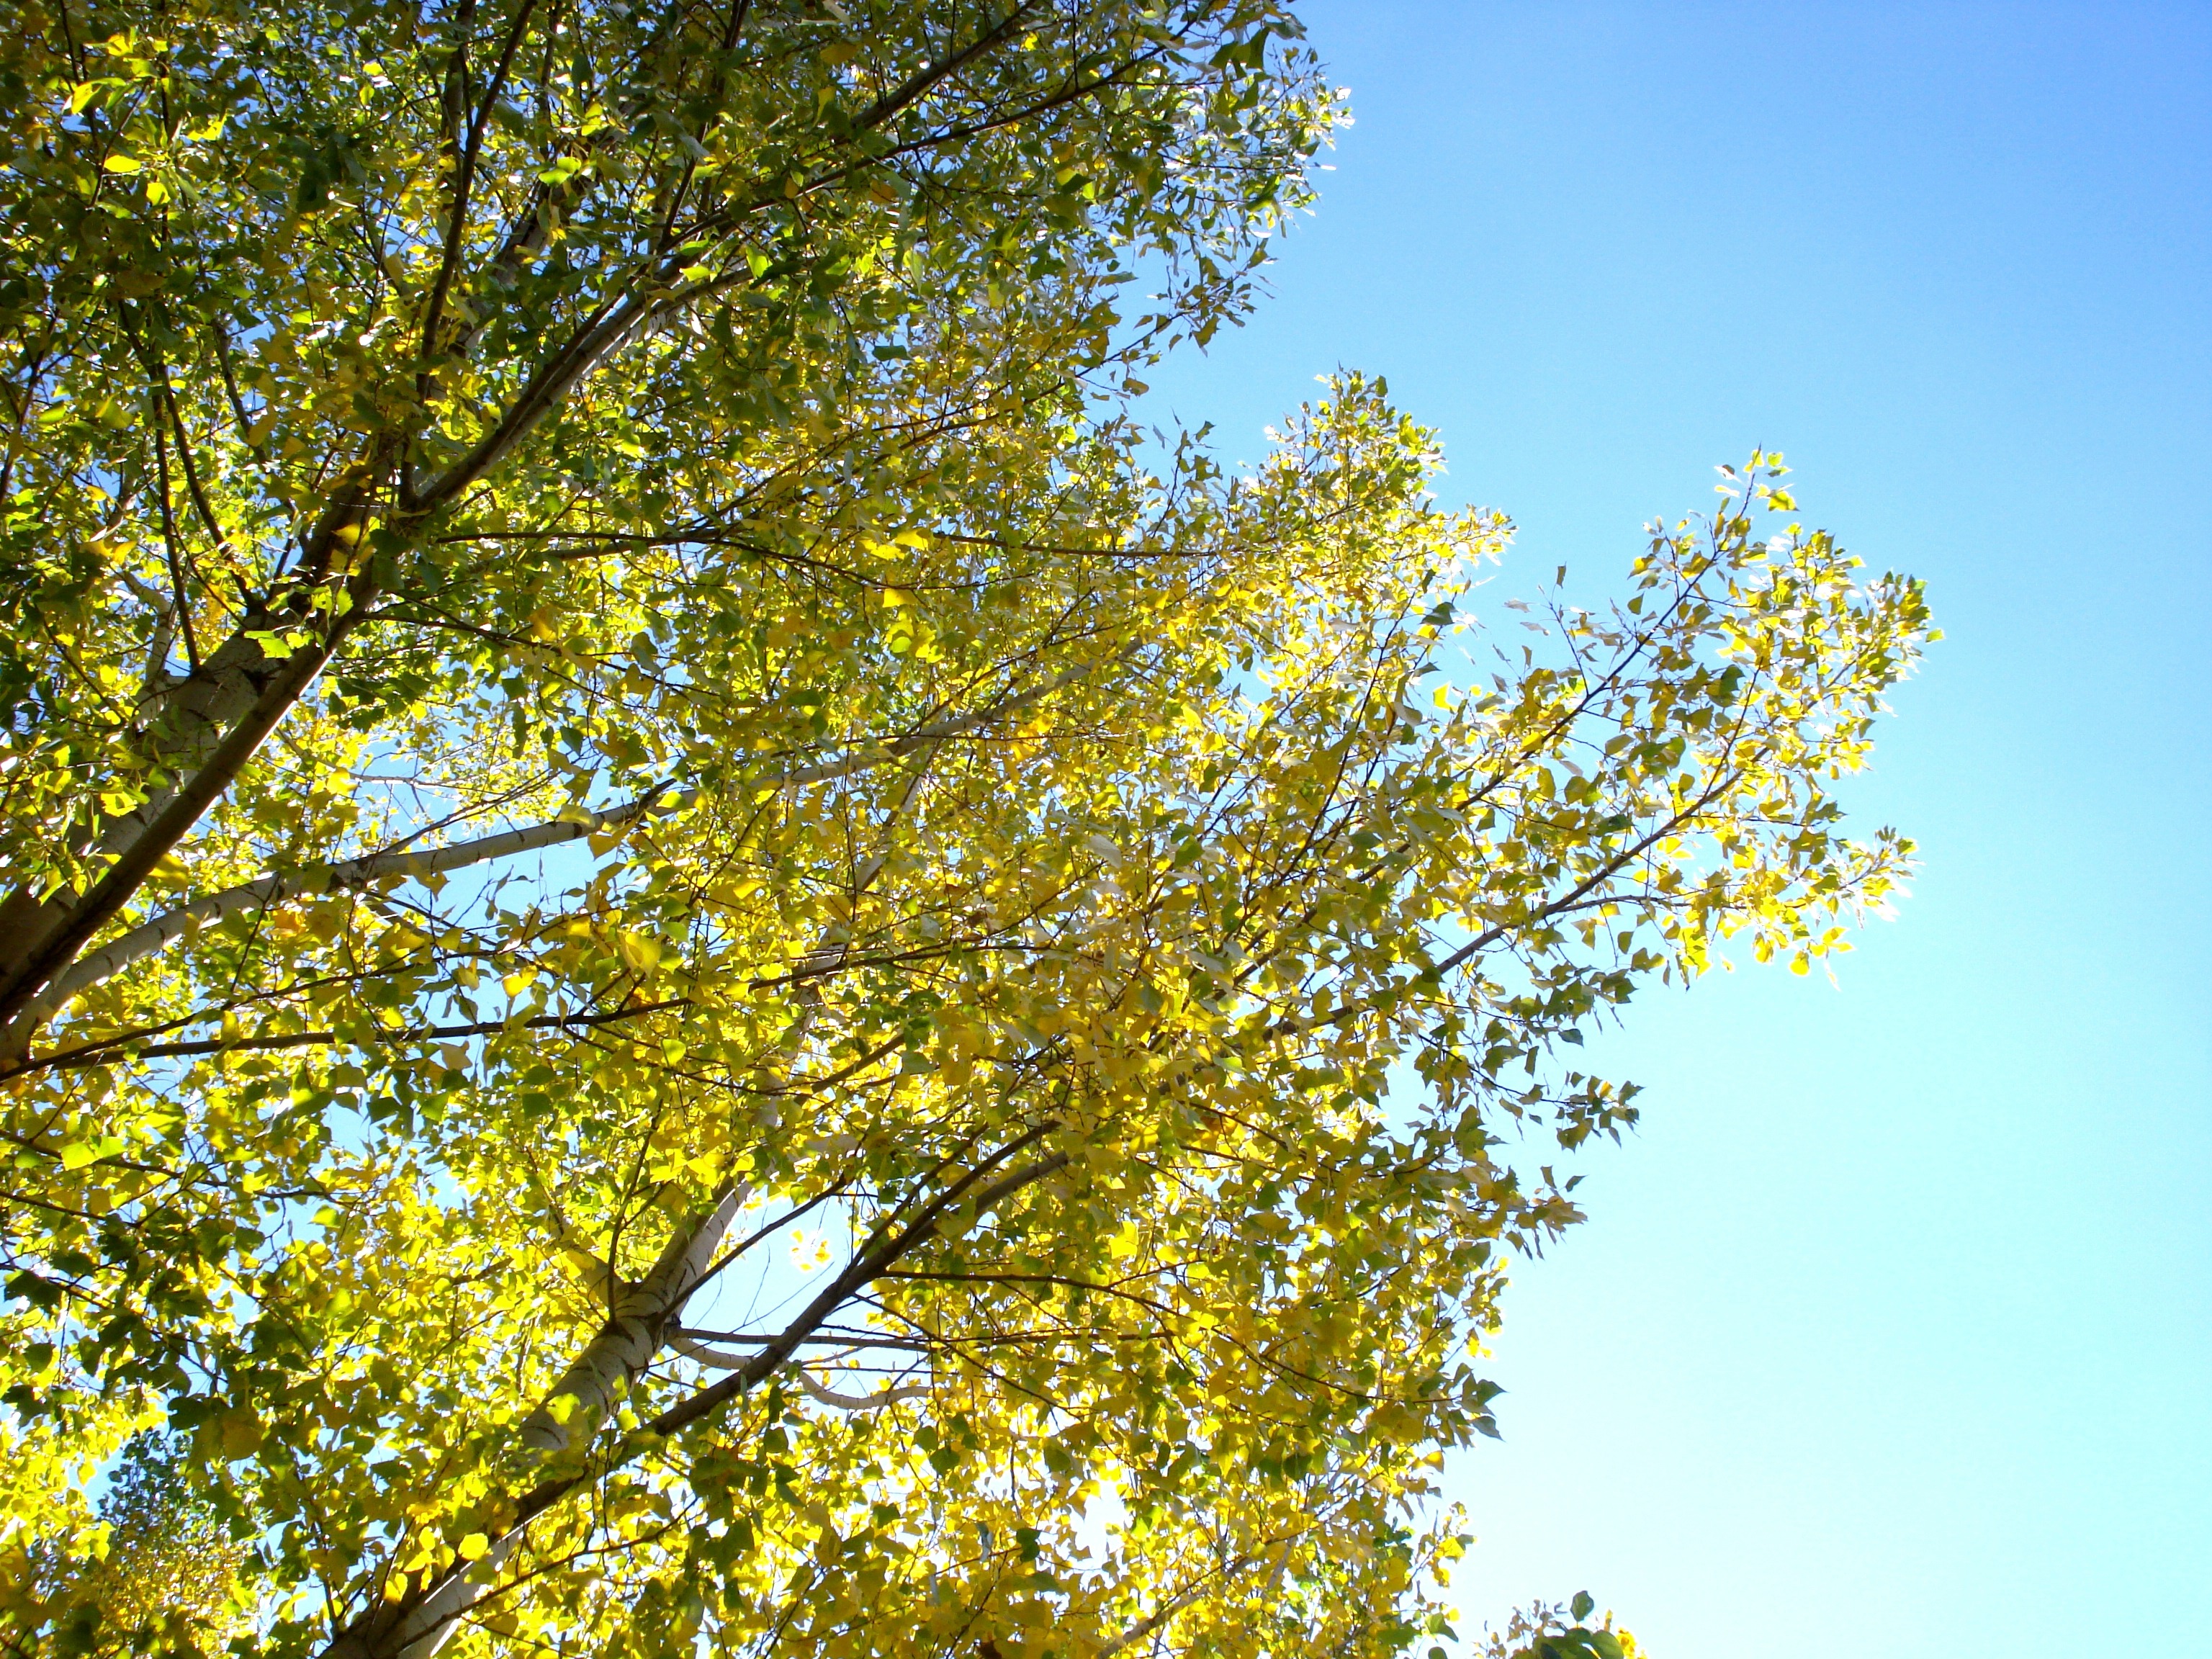
tree, nature, forest, wilderness, branch, plant, sky, sunlight, leaf, flower, trunk, environment, green, autumn, botany, yellow, agriculture, season, leaves, outdoors, woods, branches, deciduous, woodland, ecosystem, organic, flowering plant, maidenhair tree, woody plant, land plant